Fitzgerald Toussaint

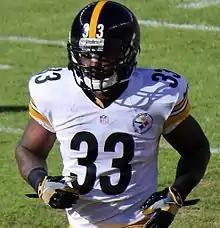
Toussaint with the Pittsburgh Steelers in 2016

Fitzgerald D'Andre Toussaint (born May 4, 1990) is an American former professional football player who was a running back in the National Football League (NFL). He played college football for the Michigan Wolverines and signed with the Baltimore Ravens as an undrafted free agent in 2014. He also played for the Pittsburgh Steelers for three seasons.